Brunei–United States relations

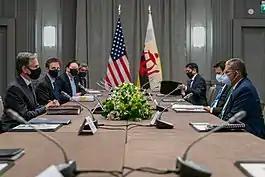
U.S. Secretary of State Antony J. Blinken meets with Bruneian Foreign Minister II Dato Erywan Yusof, in London on 3 May 2021.

The United States welcomed Brunei Darussalam's full independence from the United Kingdom on 1 January 1984, and opened an embassy in Bandar Seri Begawan on that date. Brunei opened its embassy in Washington, D.C. in March 1984. Brunei's armed forces engage in joint exercises, training programs, and other military co-operation with the US. A memorandum of understanding on defence co-operation was signed on 29 November 1994. The Sultan of Brunei visited Washington in December 2002.